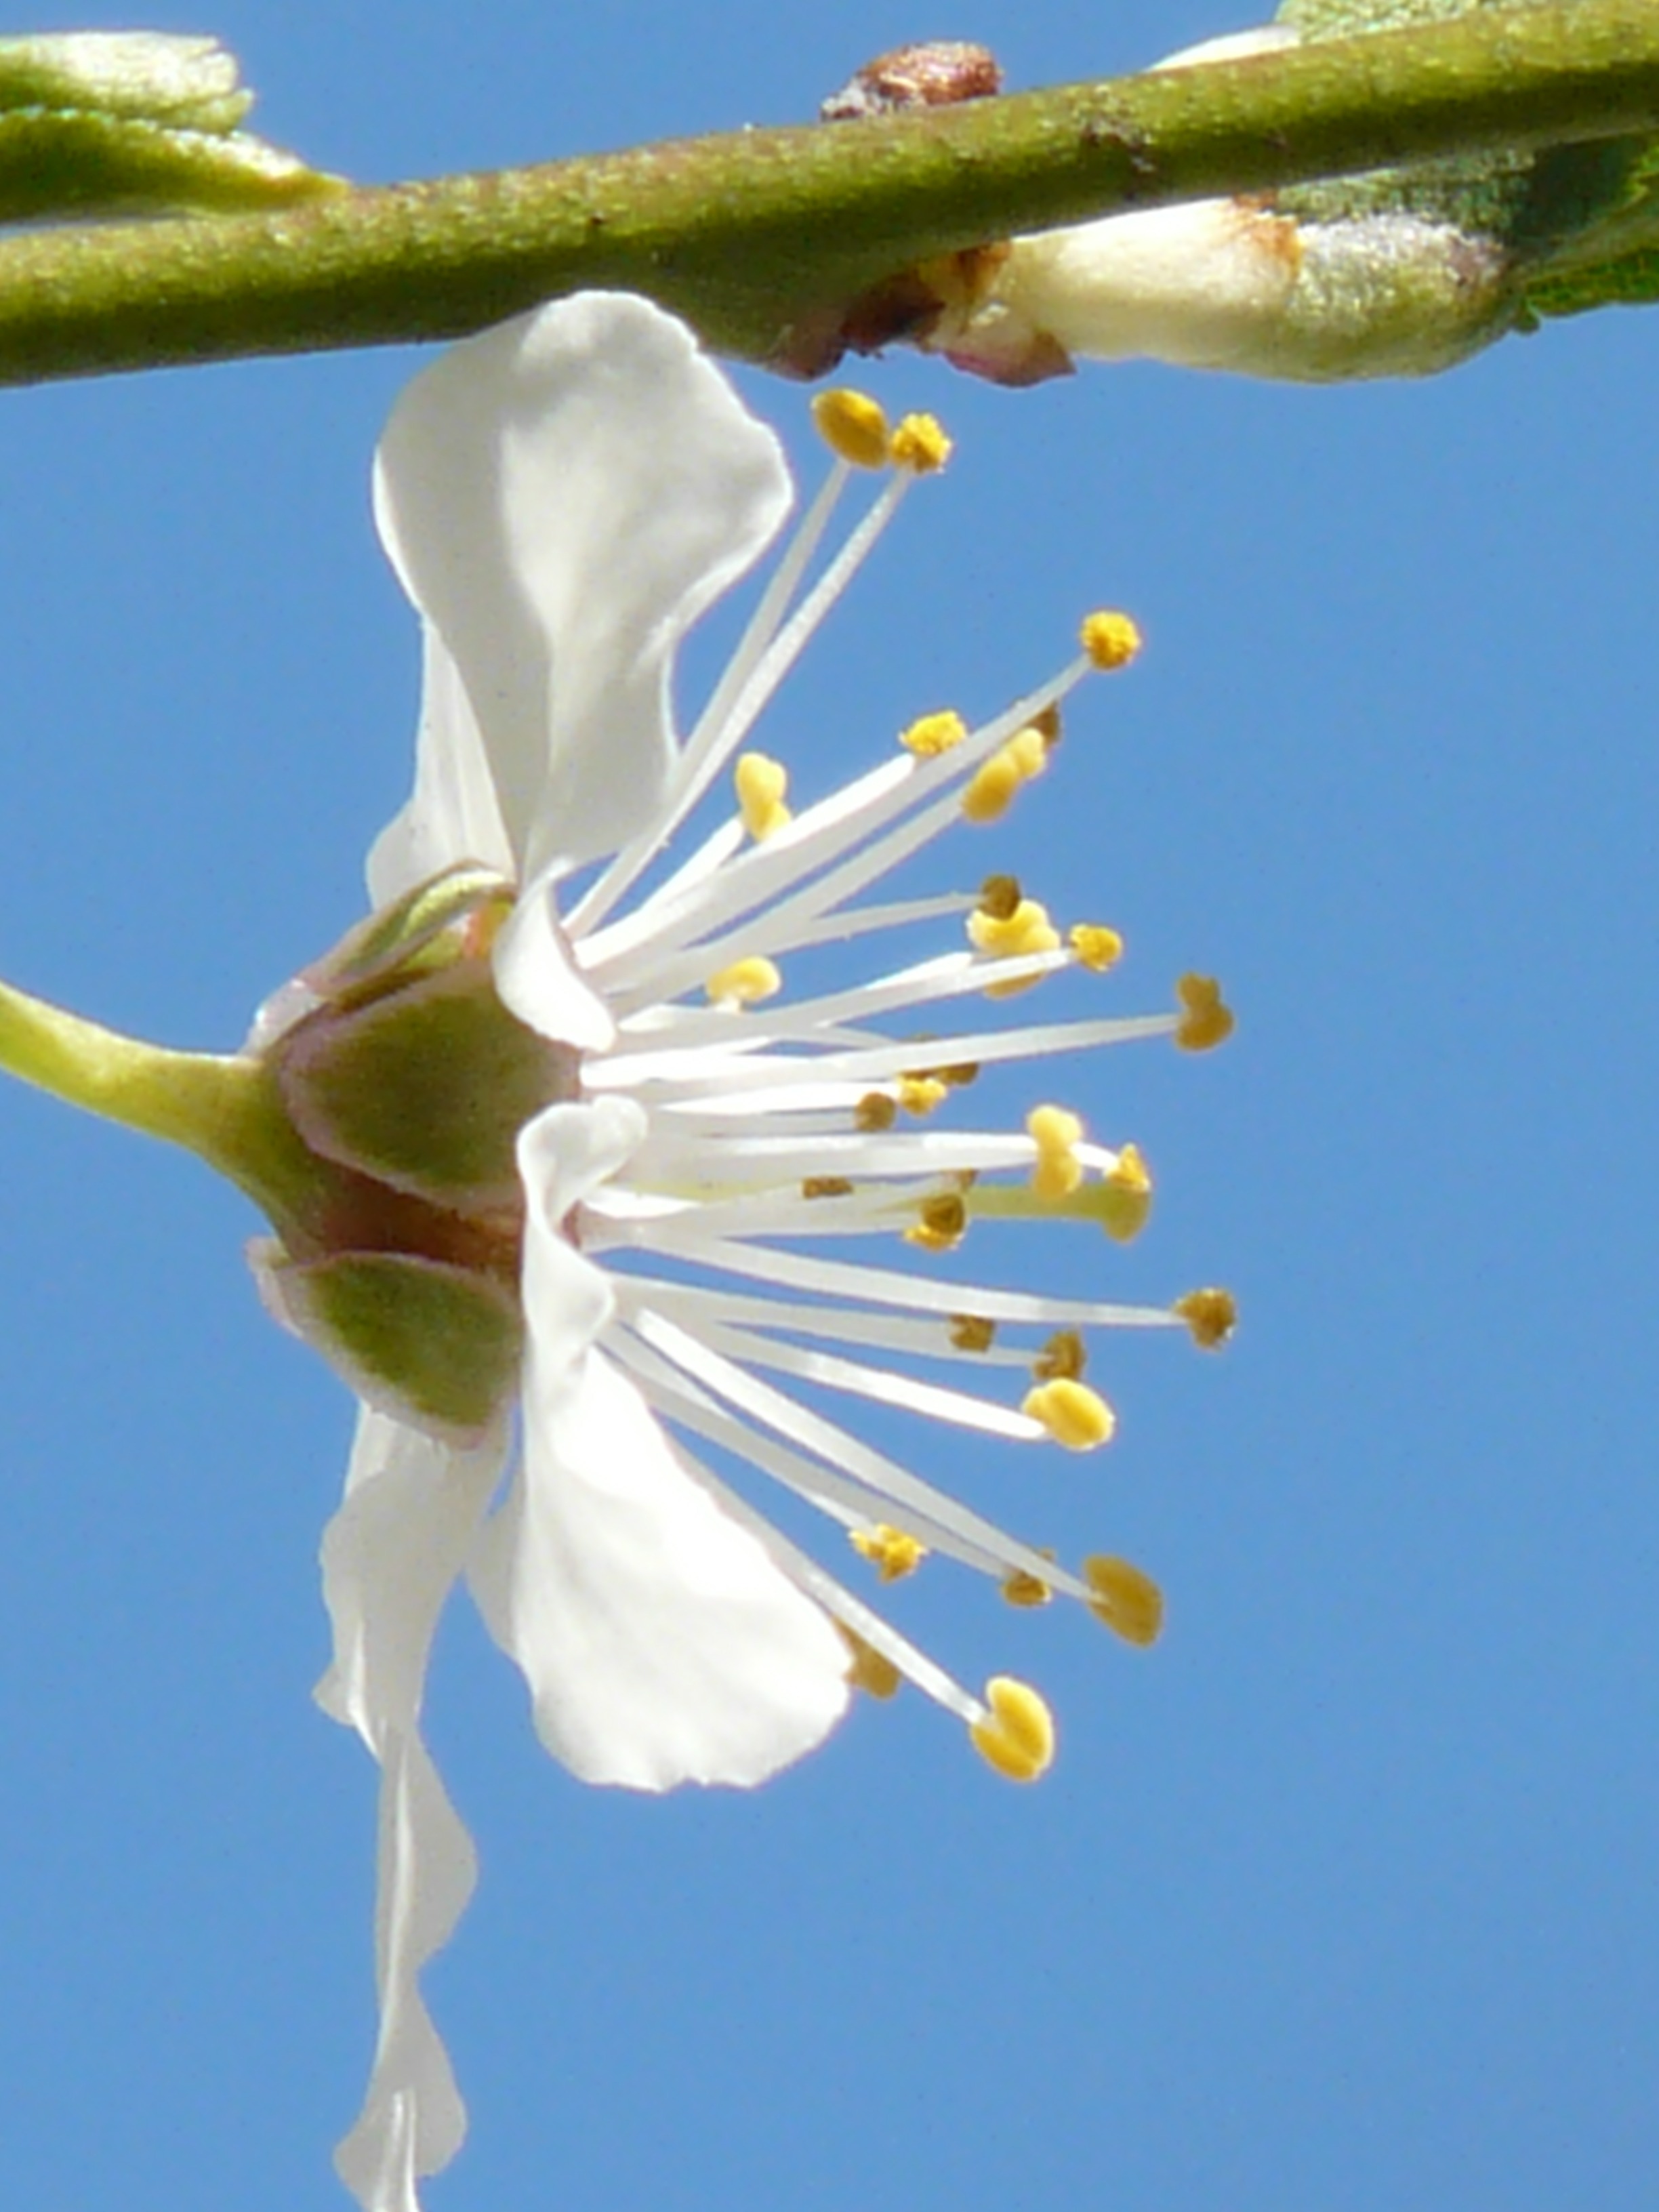
tree, nature, branch, blossom, plant, white, flower, bloom, food, spring, produce, macro, botany, close, flora, beautiful, macro photography, flowering plant, wild plum, plant stem, land plant, prunus americana, american wildpflaume, prairie plum